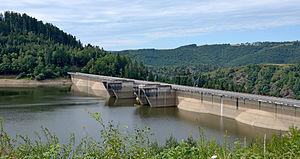
Barrage de Grandval sur la Truyère, Cantal, France
Lavastrie est une ancienne commune française, située dans le département du Cantal en région Auvergne-Rhône-Alpes. Elle a fusionné le 1ᵉʳ janvier 2017 avec les communes d'Oradour, Neuvéglise et Sériers pour constituer la commune nouvelle de Neuvéglise-sur-Truyère.
Le barrage de Grandval est un barrage français du Massif central, réalisé en 1960 par les architectes Henri et Louis Marty. Il est situé sur la Truyère, dans le département du Cantal, entre les communes de Fridefont et de Lavastrie, en région Auvergne-Rhône-Alpes.